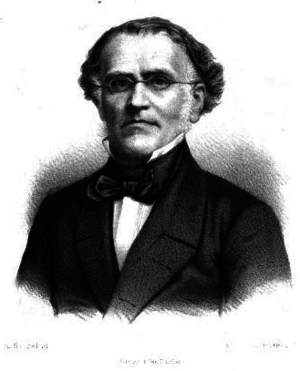
Carl Wilhelm Boeck
Carl Wilhelm Boeck var en norsk læge, halvbroder til fysiologen Christian Boeck.